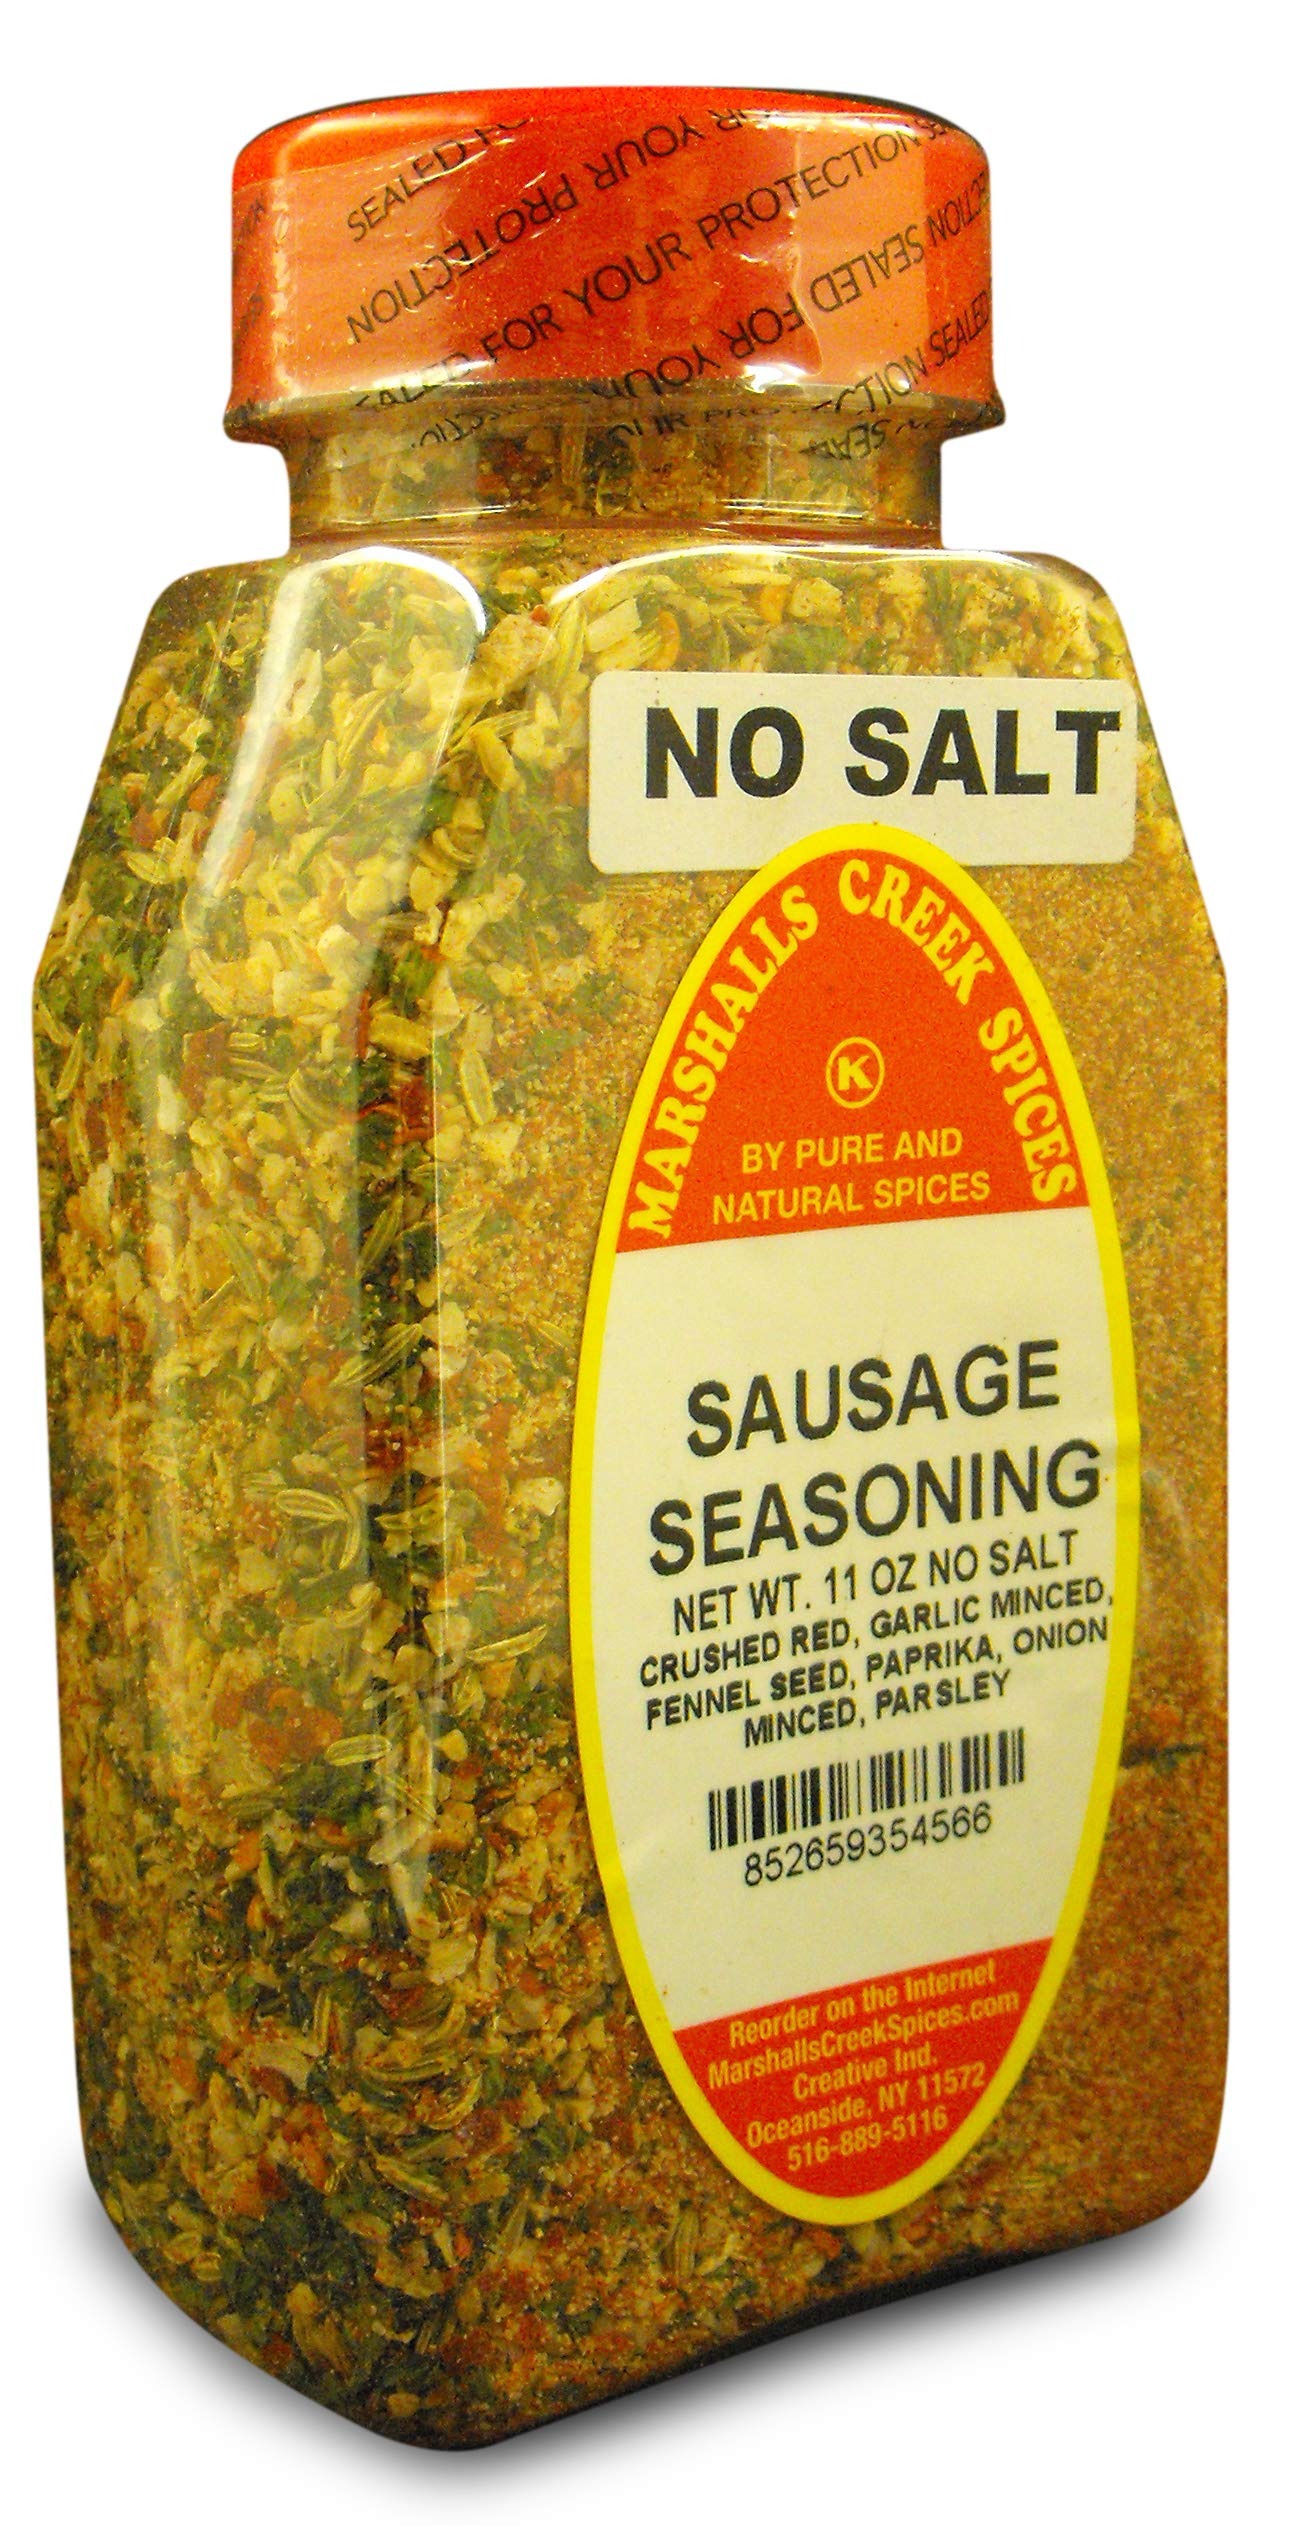
Item Name: New Size Marshalls Creek Spices Sausage No Salt Seasoning, 11 Ounce …
Bullet Point 1: Marshalls Creek Spices buys in small quantities and packs weekly providing the freshest spices possible. Fresher spices means more flavor and a longer shelf life.
Bullet Point 2: No Fillers - No MSG
Bullet Point 3: All Natural & Kosher
Bullet Point 4: Flat Rate Shipping Per Order. No Limit
Product Description: Ingredients: crushed red pepper, garlic, fennel seed, paprika, onion, parsley
Value: 11.0
Unit: Fl Oz

Price: 14.95